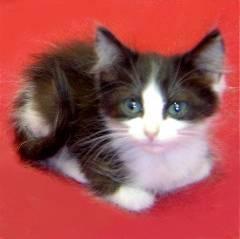
cat